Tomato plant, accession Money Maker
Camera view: vertical (180 deg); turntable rotation: 120 degrees
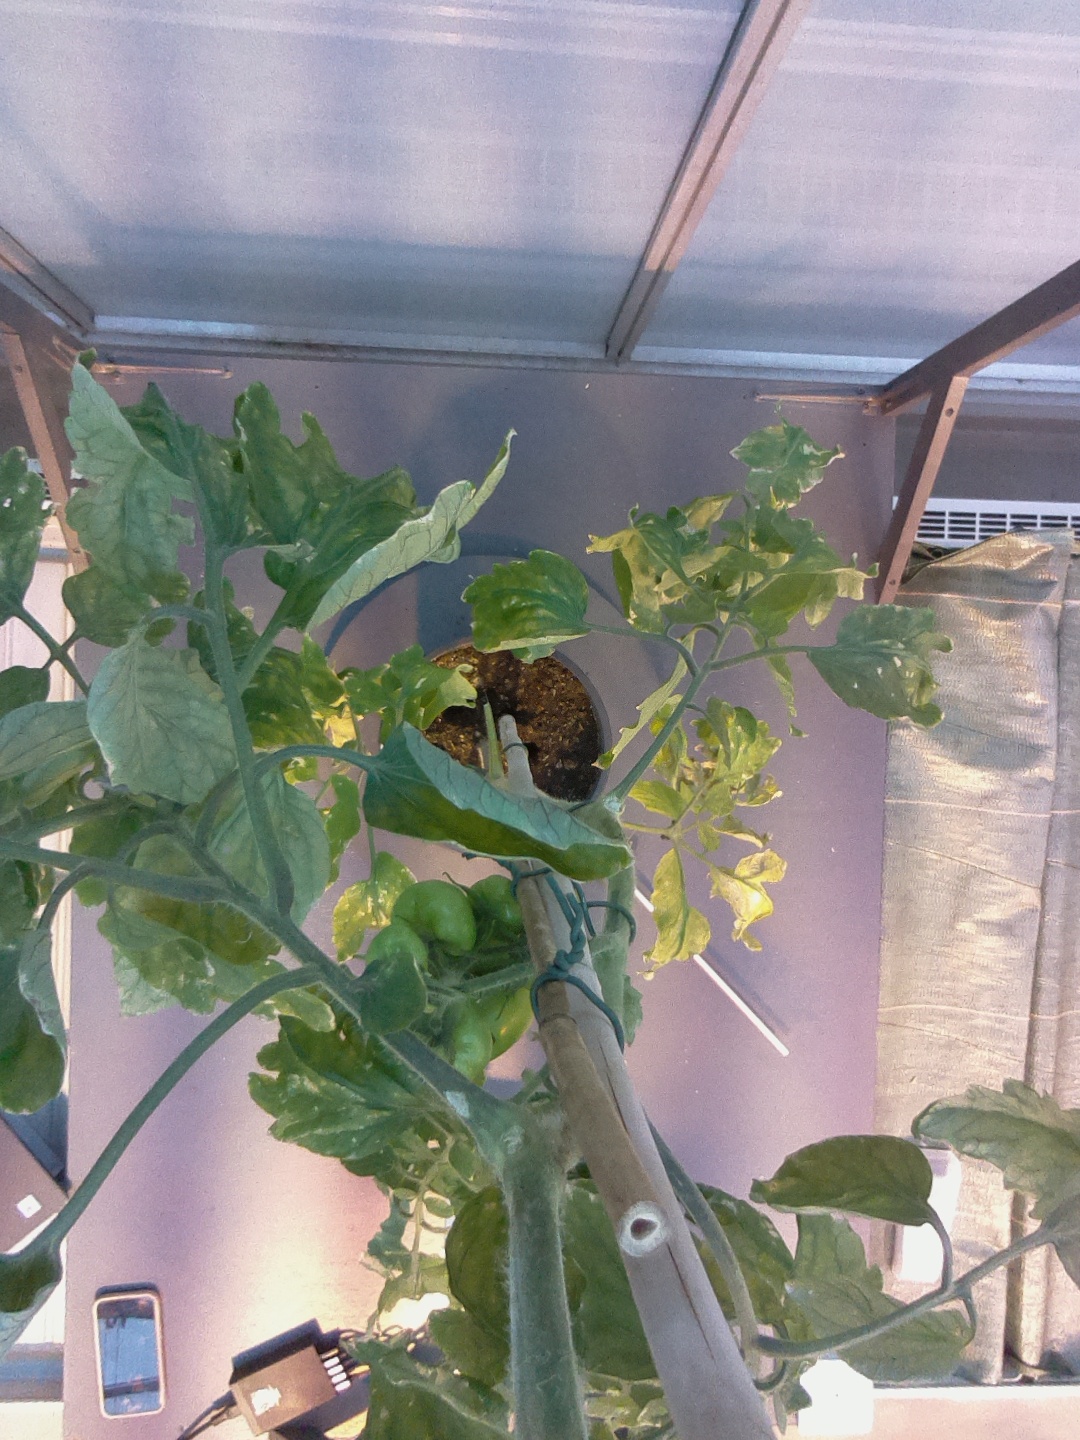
BBCH growth stage 79: 90% -100% of final fruit size